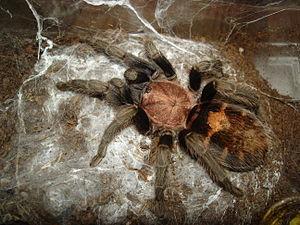
Cyclosternum est un genre d'araignées mygalomorphes de la famille des Theraphosidae.